Ron Howard (basketball)

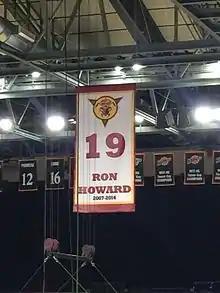
Howard's No. 19 jersey hanging in the rafters at Fort Wayne's Memorial Coliseum.

On March 3, 2017, Howard had his No. 19 jersey retired by the Mad Ants, at halftime of the team's 106–94 win over the Westchester Knicks at Memorial Coliseum. Howard, who led the Mad Ants to the 2014 D-League Championship, was named 2014 Co-MVP of the league, was 2× NBA D-League Sportsmanship Award winner, 2014 All-NBA D-League First Team, and 3× NBA D-League All-Star, is the first player in D-League history to be bestowed the honor.